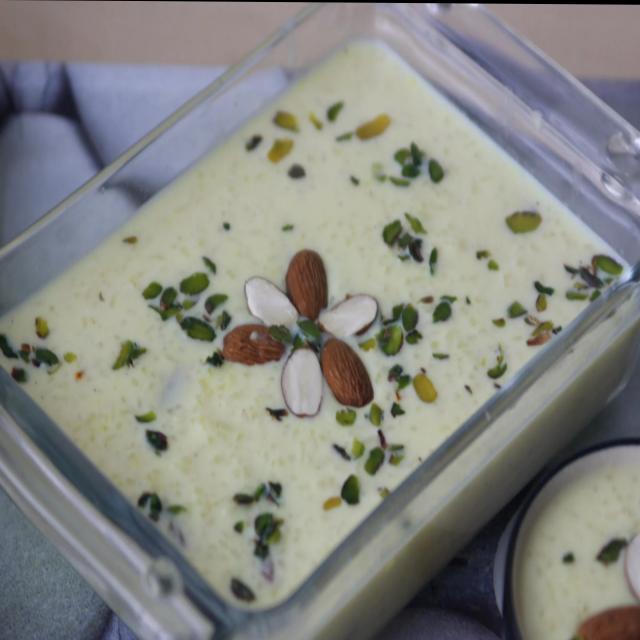
Dish: kheer